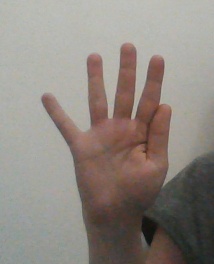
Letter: sheen